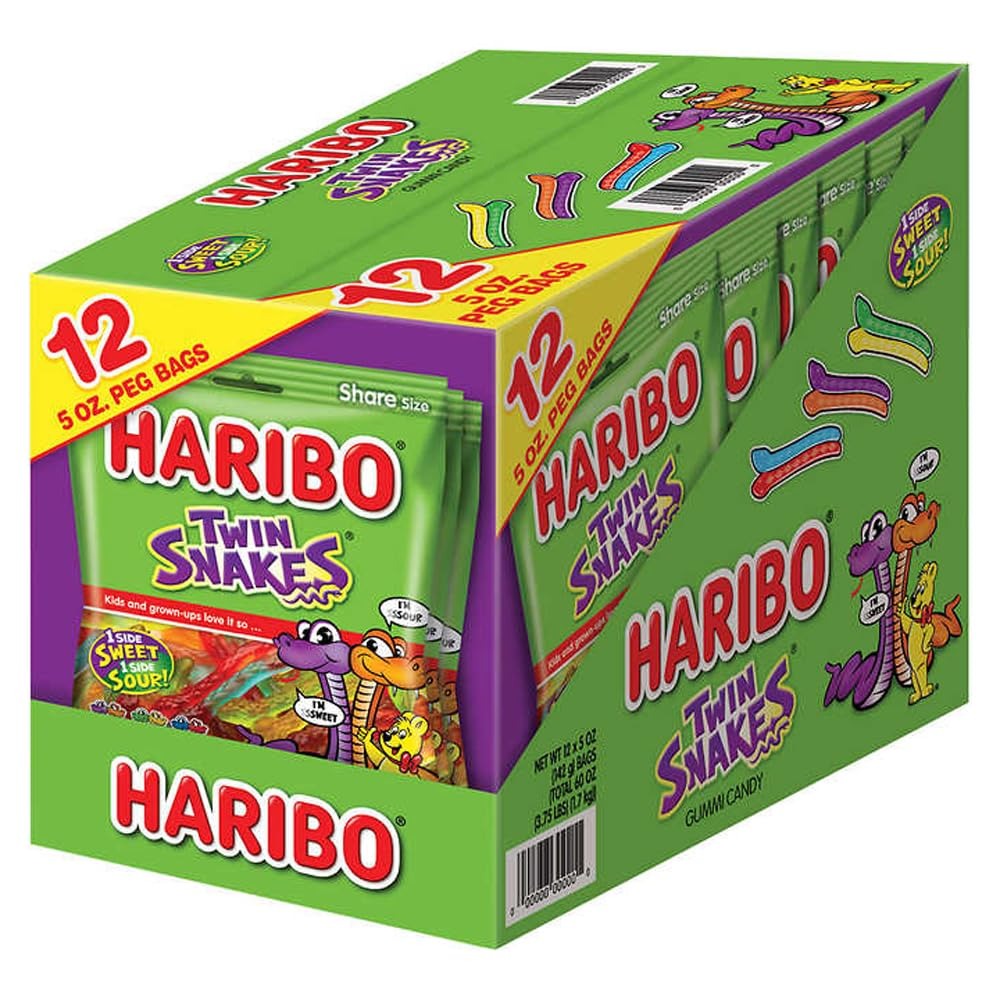
Item Name: Haribo Twin Snakes Gummi Candy 5 oz. Bags
Bullet Point 1: Haribo Twin Snakes Gummi Candy: Contains 18 5 oz bags of sweet gummy candy in a fun snake shape
Bullet Point 2: Vegetarian Formula: Made with plant-based ingredients and no artificial colors or flavors
Bullet Point 3: Blueberry, Lemon, Orange Flavors: Features classic fruity flavors like blueberry, lemon and sour orange
Bullet Point 4: Fun Snake Shapes: Fun, whimsical candy shapes that kids and adults will love
Bullet Point 5: Perfect Halloween Treat: A fun and spooky candy that's perfect for Halloween and other festive occasions
Product Description: Sssweet and Sssour Twin Snakes are closely coiled together in a pack of delicious gummies with flavors like Cherry & Orange, Apple & Lemon, and Blueberry & Blackcurrant. Eat them together or pull them apart for double the fun!
Value: 90.0
Unit: Ounce

Price: 13.48